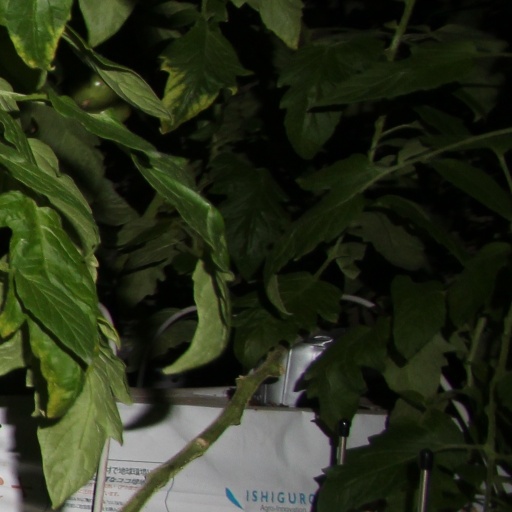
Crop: tomato